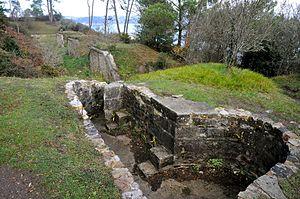
Batterie basse de la pointe du Kador au dessus de Morgat en CROZON
La pointe du Kador, appelée aussi pointe du Gador, est la pointe délimitant la baie de Morgat dans la presqu'île de Crozon, dans le Finistère. Son nom breton étant Beg ar Gador. Cette pointe de granite formaient autrefois une grande arche rocheuse avec le continent, d'où peut-être son nom de Beg ar Gador.